Bank of Commerce

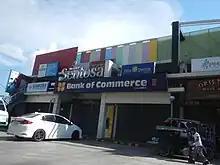
A Bank of Commerce branch in Calamba, Laguna

BankCom has been operating since December 1963 and traces its origins to Overseas Bank of Manila with headquarters in Binondo, Manila. The bank has since evolved through different phases of growth. In 1980, Overseas Bank of Manila changed its name to Commercial Bank of Manila (ComBank). The following year, the Government Service Insurance System (GSIS) acquired ComBank. In 1984, ComBank acquired Royal Savings Bank.